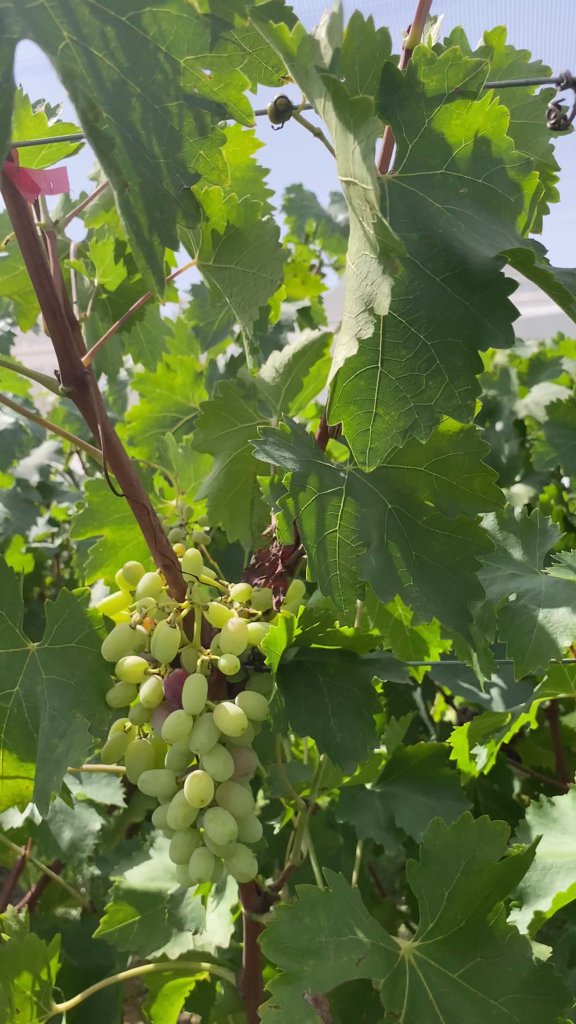
Berries visible: 68
Grape clusters: 1